Paul Niggli

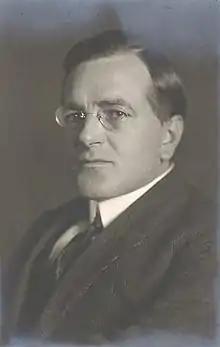

Paul Niggli (26 June 1888 – 13 January 1953) was a Swiss crystallographer, mineralogist, and petrologist who was a leader in the field of X-ray crystallography.